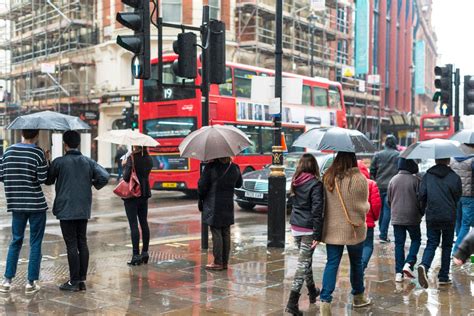
Weather: rain or strom